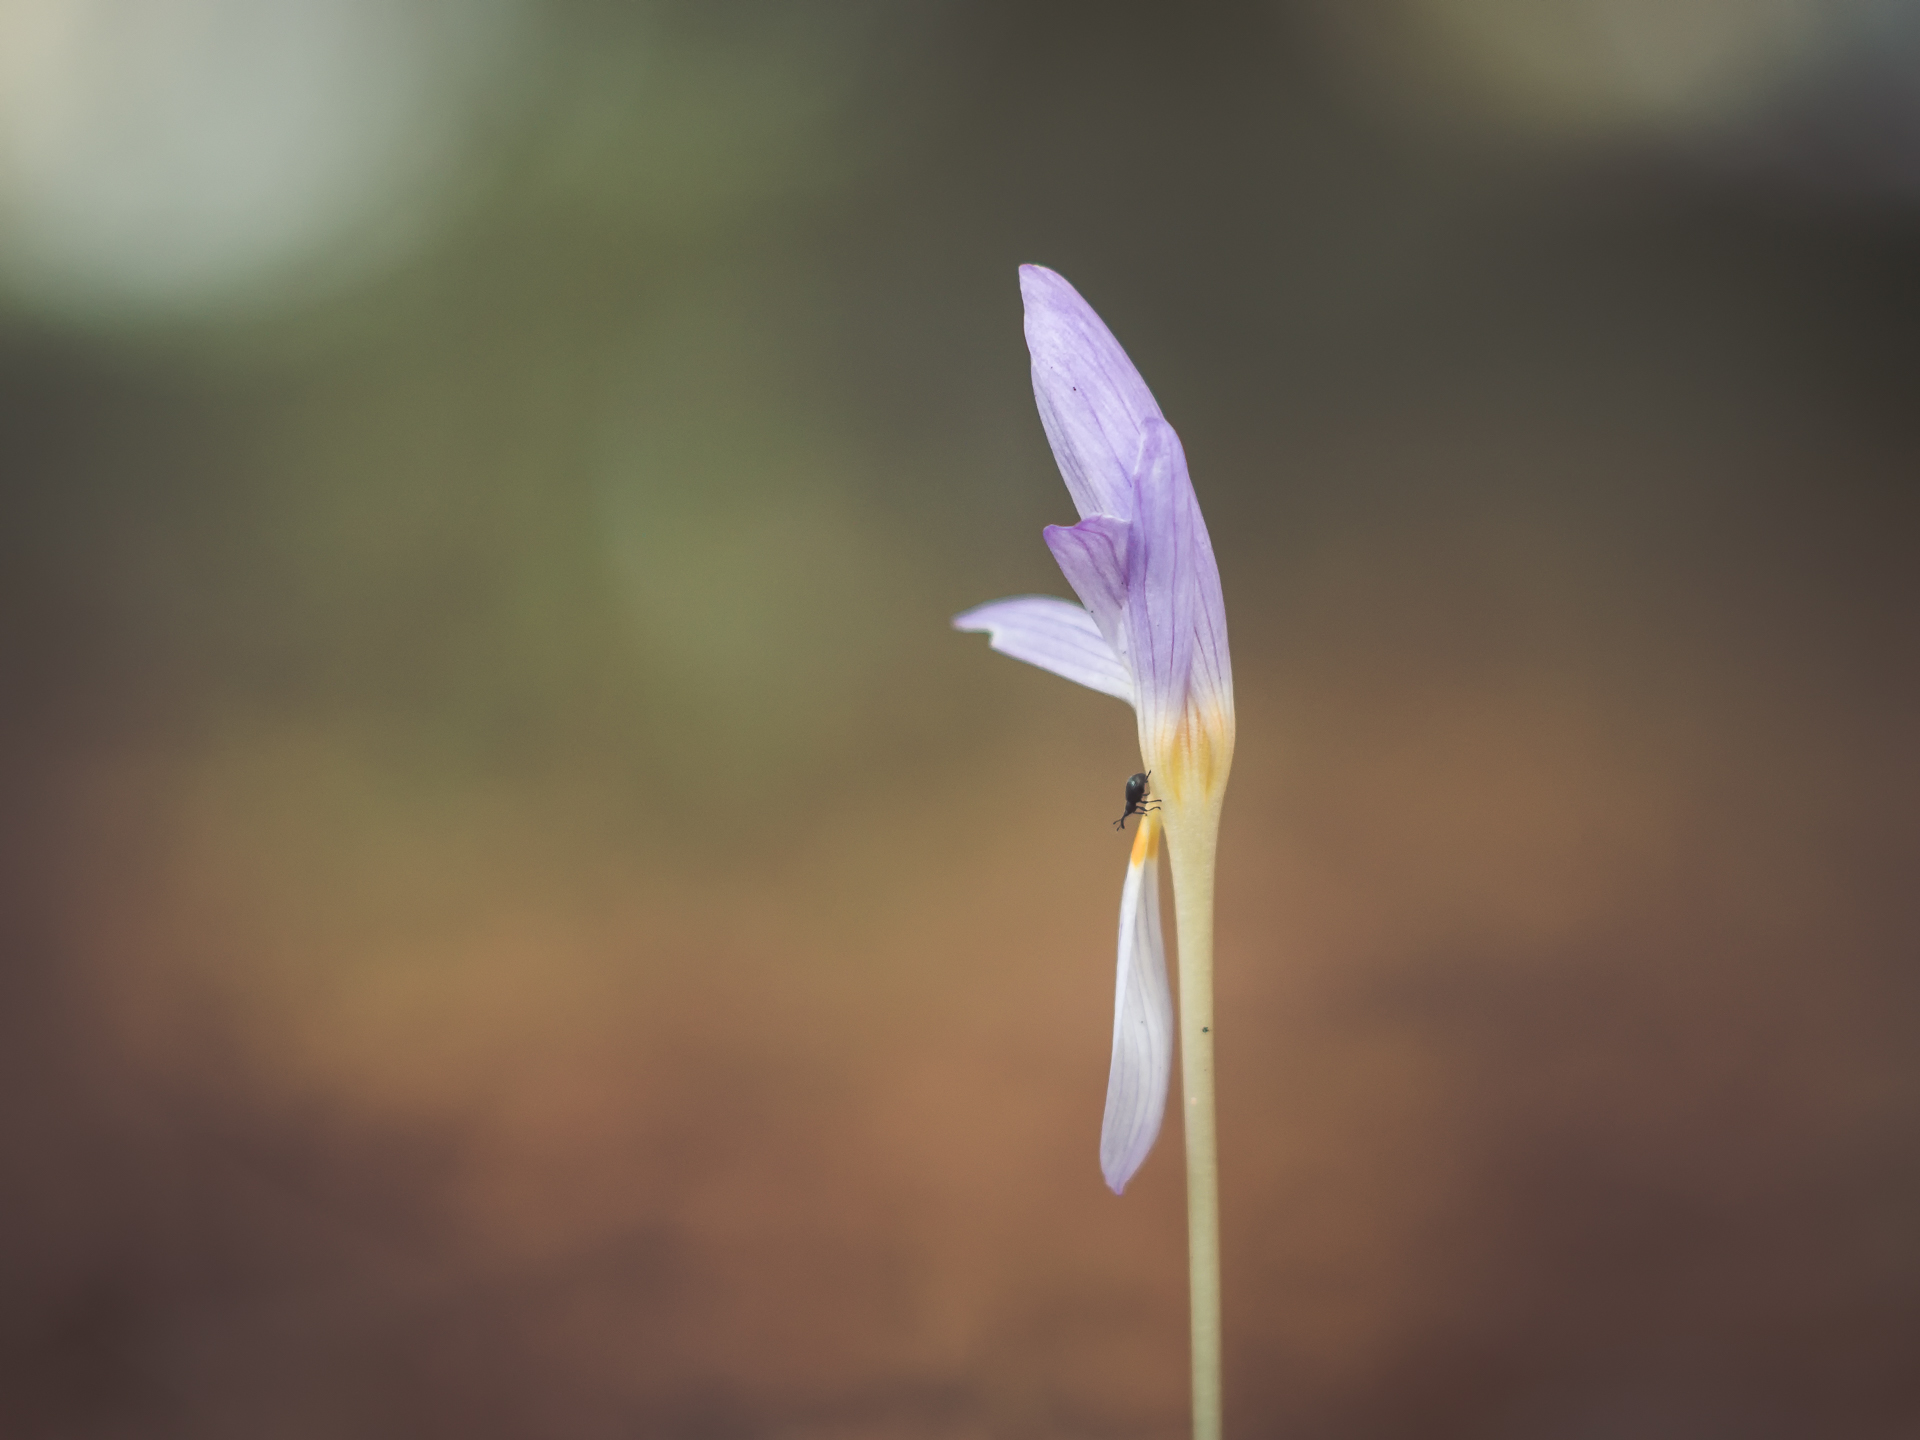
nature, wing, light, bokeh, plant, photography, sunlight, leaf, fall, flower, petal, reflection, autumn, park, yellow, flora, close up, outdoors, herbst, herbstfarben, dof, blume, pflanze, autumncolours, helios, gx8, panasoniclumixgx8, apeach, anjapietsch, mftm43lumixpanasonic, microfourthird, helios442, autumncrocus, herbstzeitlose, macro photography, plant stem, computer wallpaper